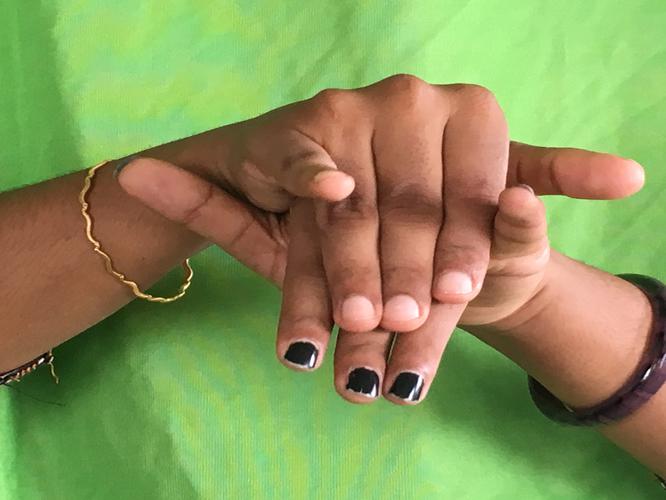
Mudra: Varaha
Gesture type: double_hand